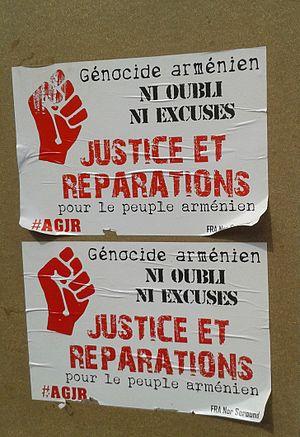
Affiche apposée sur un mur de Paris, à l'occasion du centenaire du génocide arménien
Le génocide arménien, ou plus précisément le génocide des Arméniens, est un génocide perpétré d'avril 1915 à juillet 1916, voire 1923, au cours duquel les deux tiers des Arméniens qui vivent alors sur le territoire actuel de la Turquie périssent du fait de déportations, famines et massacres de grande ampleur. Il est planifié et exécuté par le parti au pouvoir à l'époque, le Comité Union et Progrès, plus connu sous le nom de « Jeunes-Turcs », composé en particulier du triumvirat d'officiers Talaat Pacha, Enver Pacha et Djemal Pacha, qui dirige l'Empire ottoman alors engagé dans la Première Guerre mondiale aux côtés des Empires centraux. Il coûte la vie à environ un million deux cent mille Arméniens d'Anatolie et d'Arménie occidentale.
Nor Séround ou FRA Nor Séround, est une association loi de 1901 française qui constitue la branche jeunesse de la fédération révolutionnaire arménienne. Elle est en France l'équivalent de l'Armenian Youth Federation. Elle est spécialement orientée vers les adolescents, FRA Badani étant elle à destination des enfants.